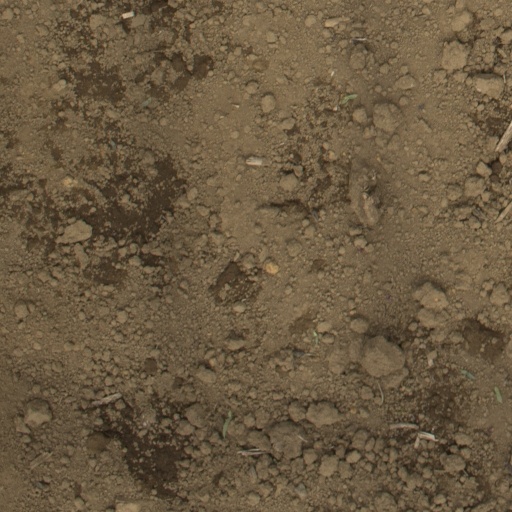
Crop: Jerusalem artichoke